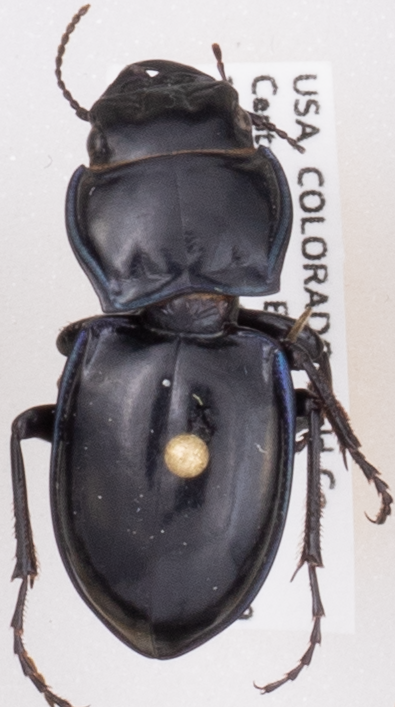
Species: Pasimachus elongatus
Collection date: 2020-07-22
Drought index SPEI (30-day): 0.058
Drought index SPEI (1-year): -0.728
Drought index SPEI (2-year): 0.198